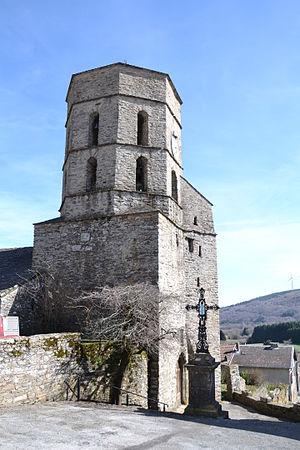
Eglise de Pradelles
Pradelles-Cabardès est une commune française, située dans le département de l'Aude en région Occitanie.
L'église Saint-Jean-Baptiste est une église située à Pradelles-Cabardès, en France.
Cet article recense les monuments historiques français classés en 1939.